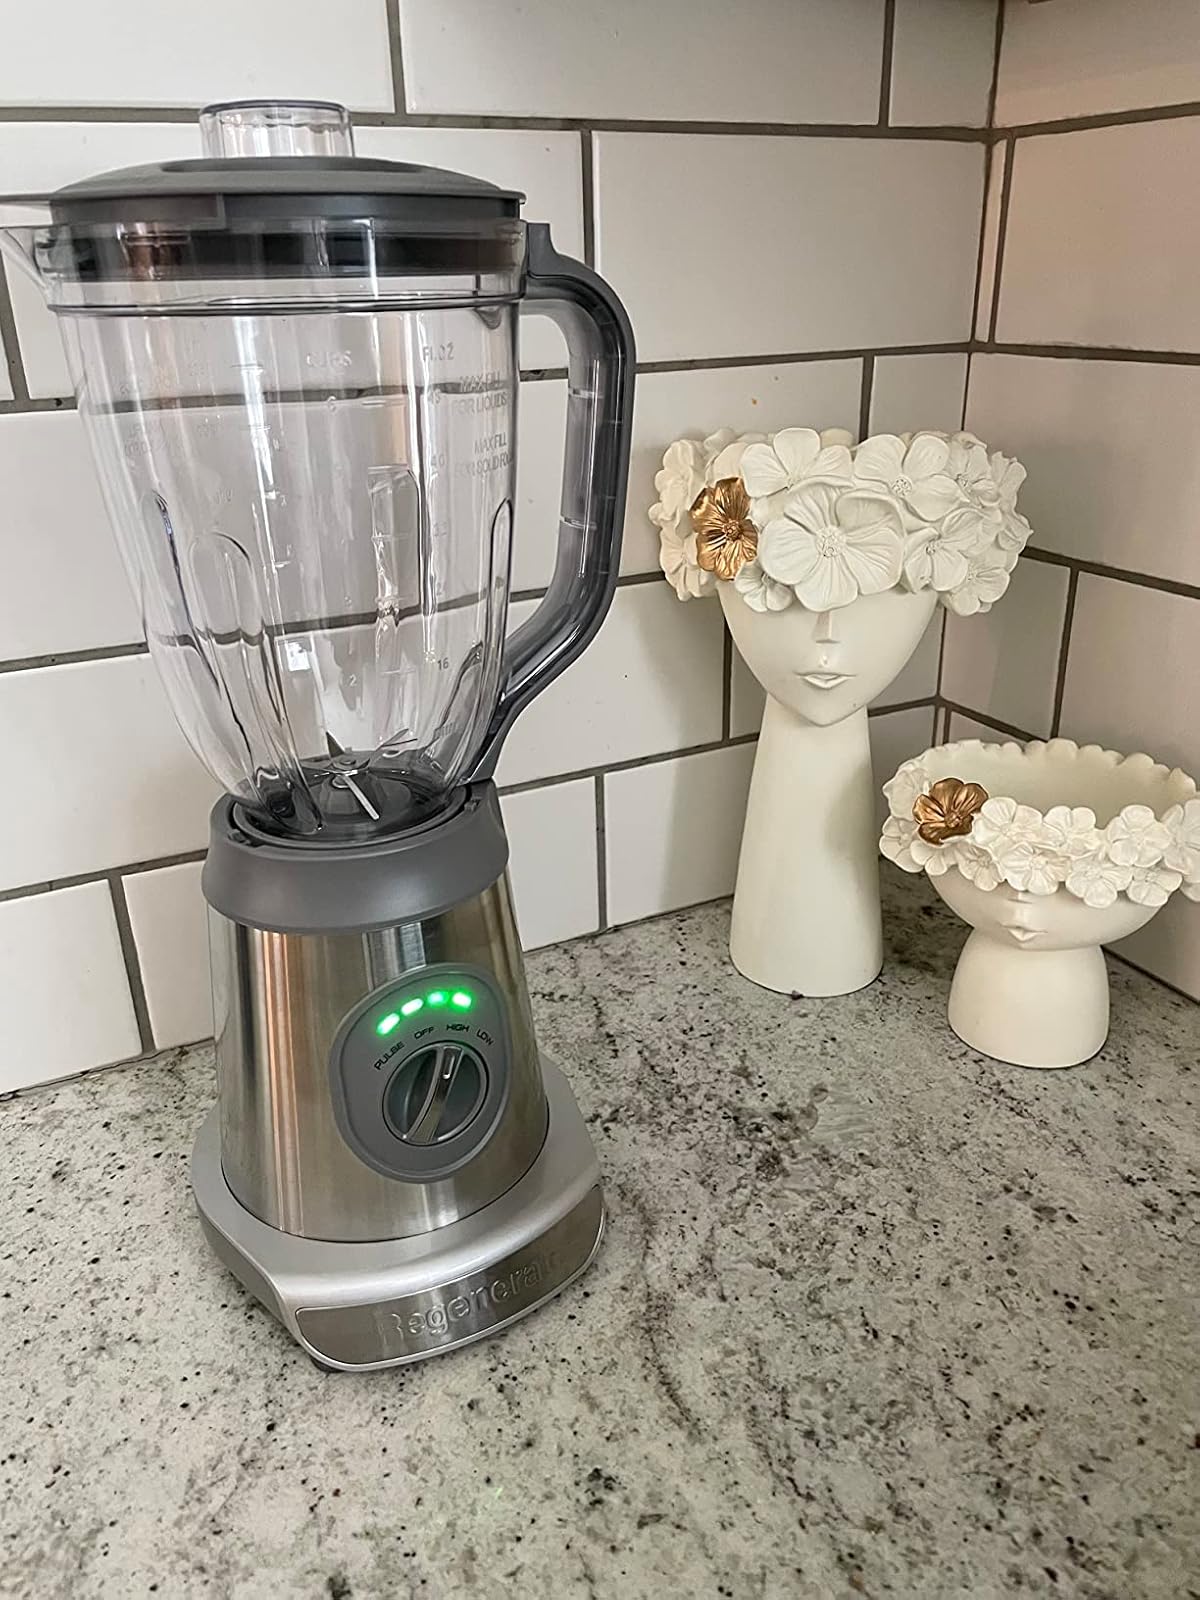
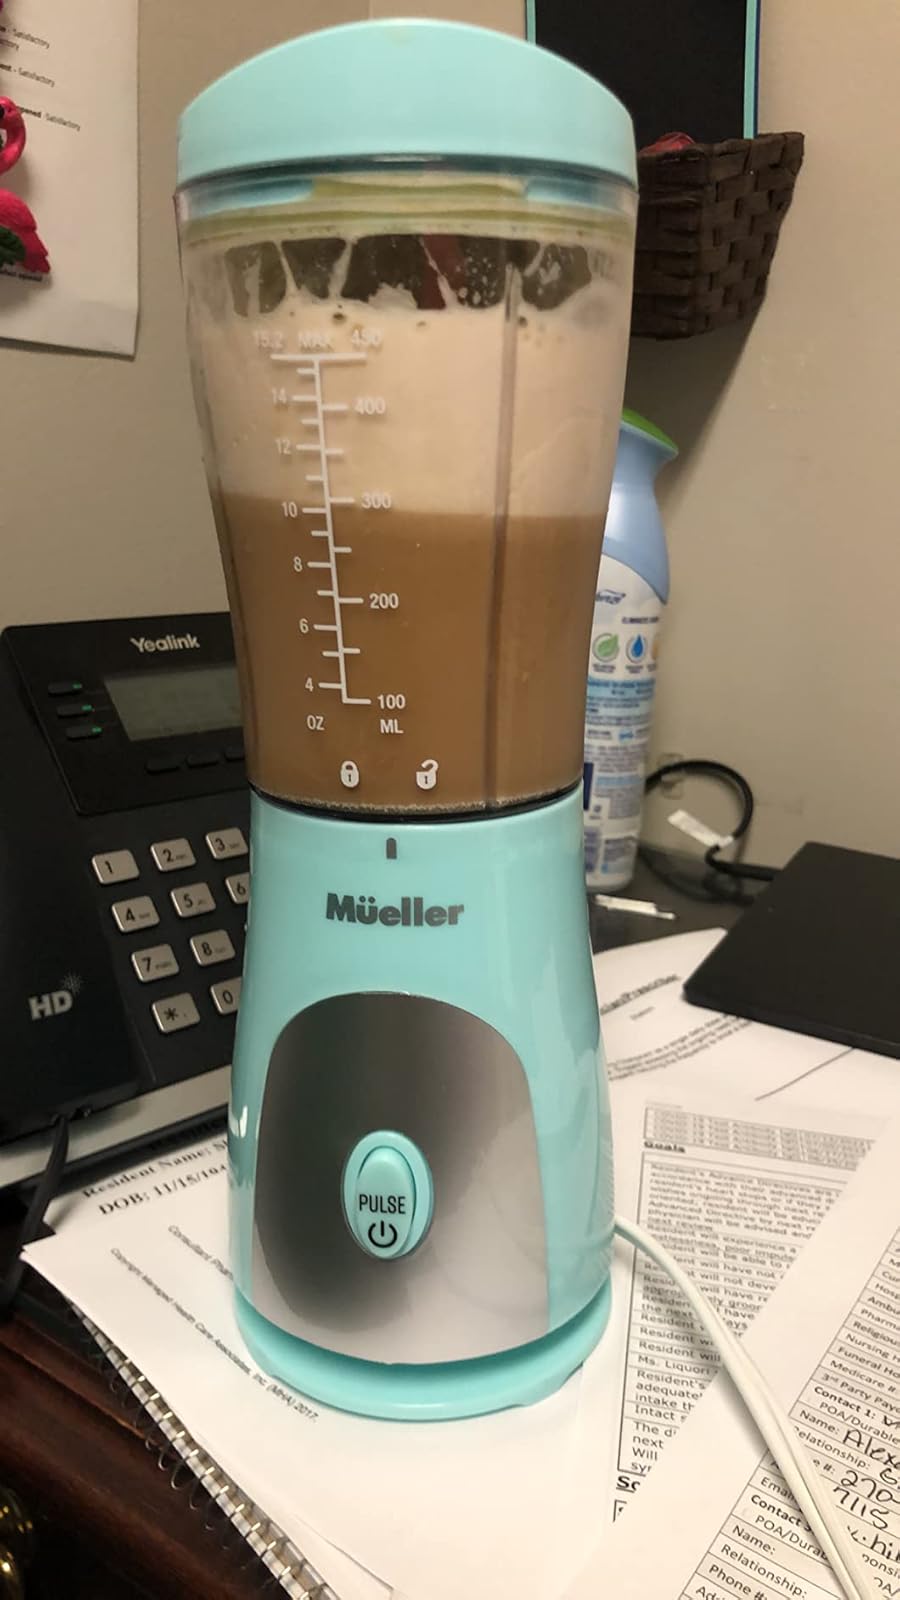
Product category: items_blender
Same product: no